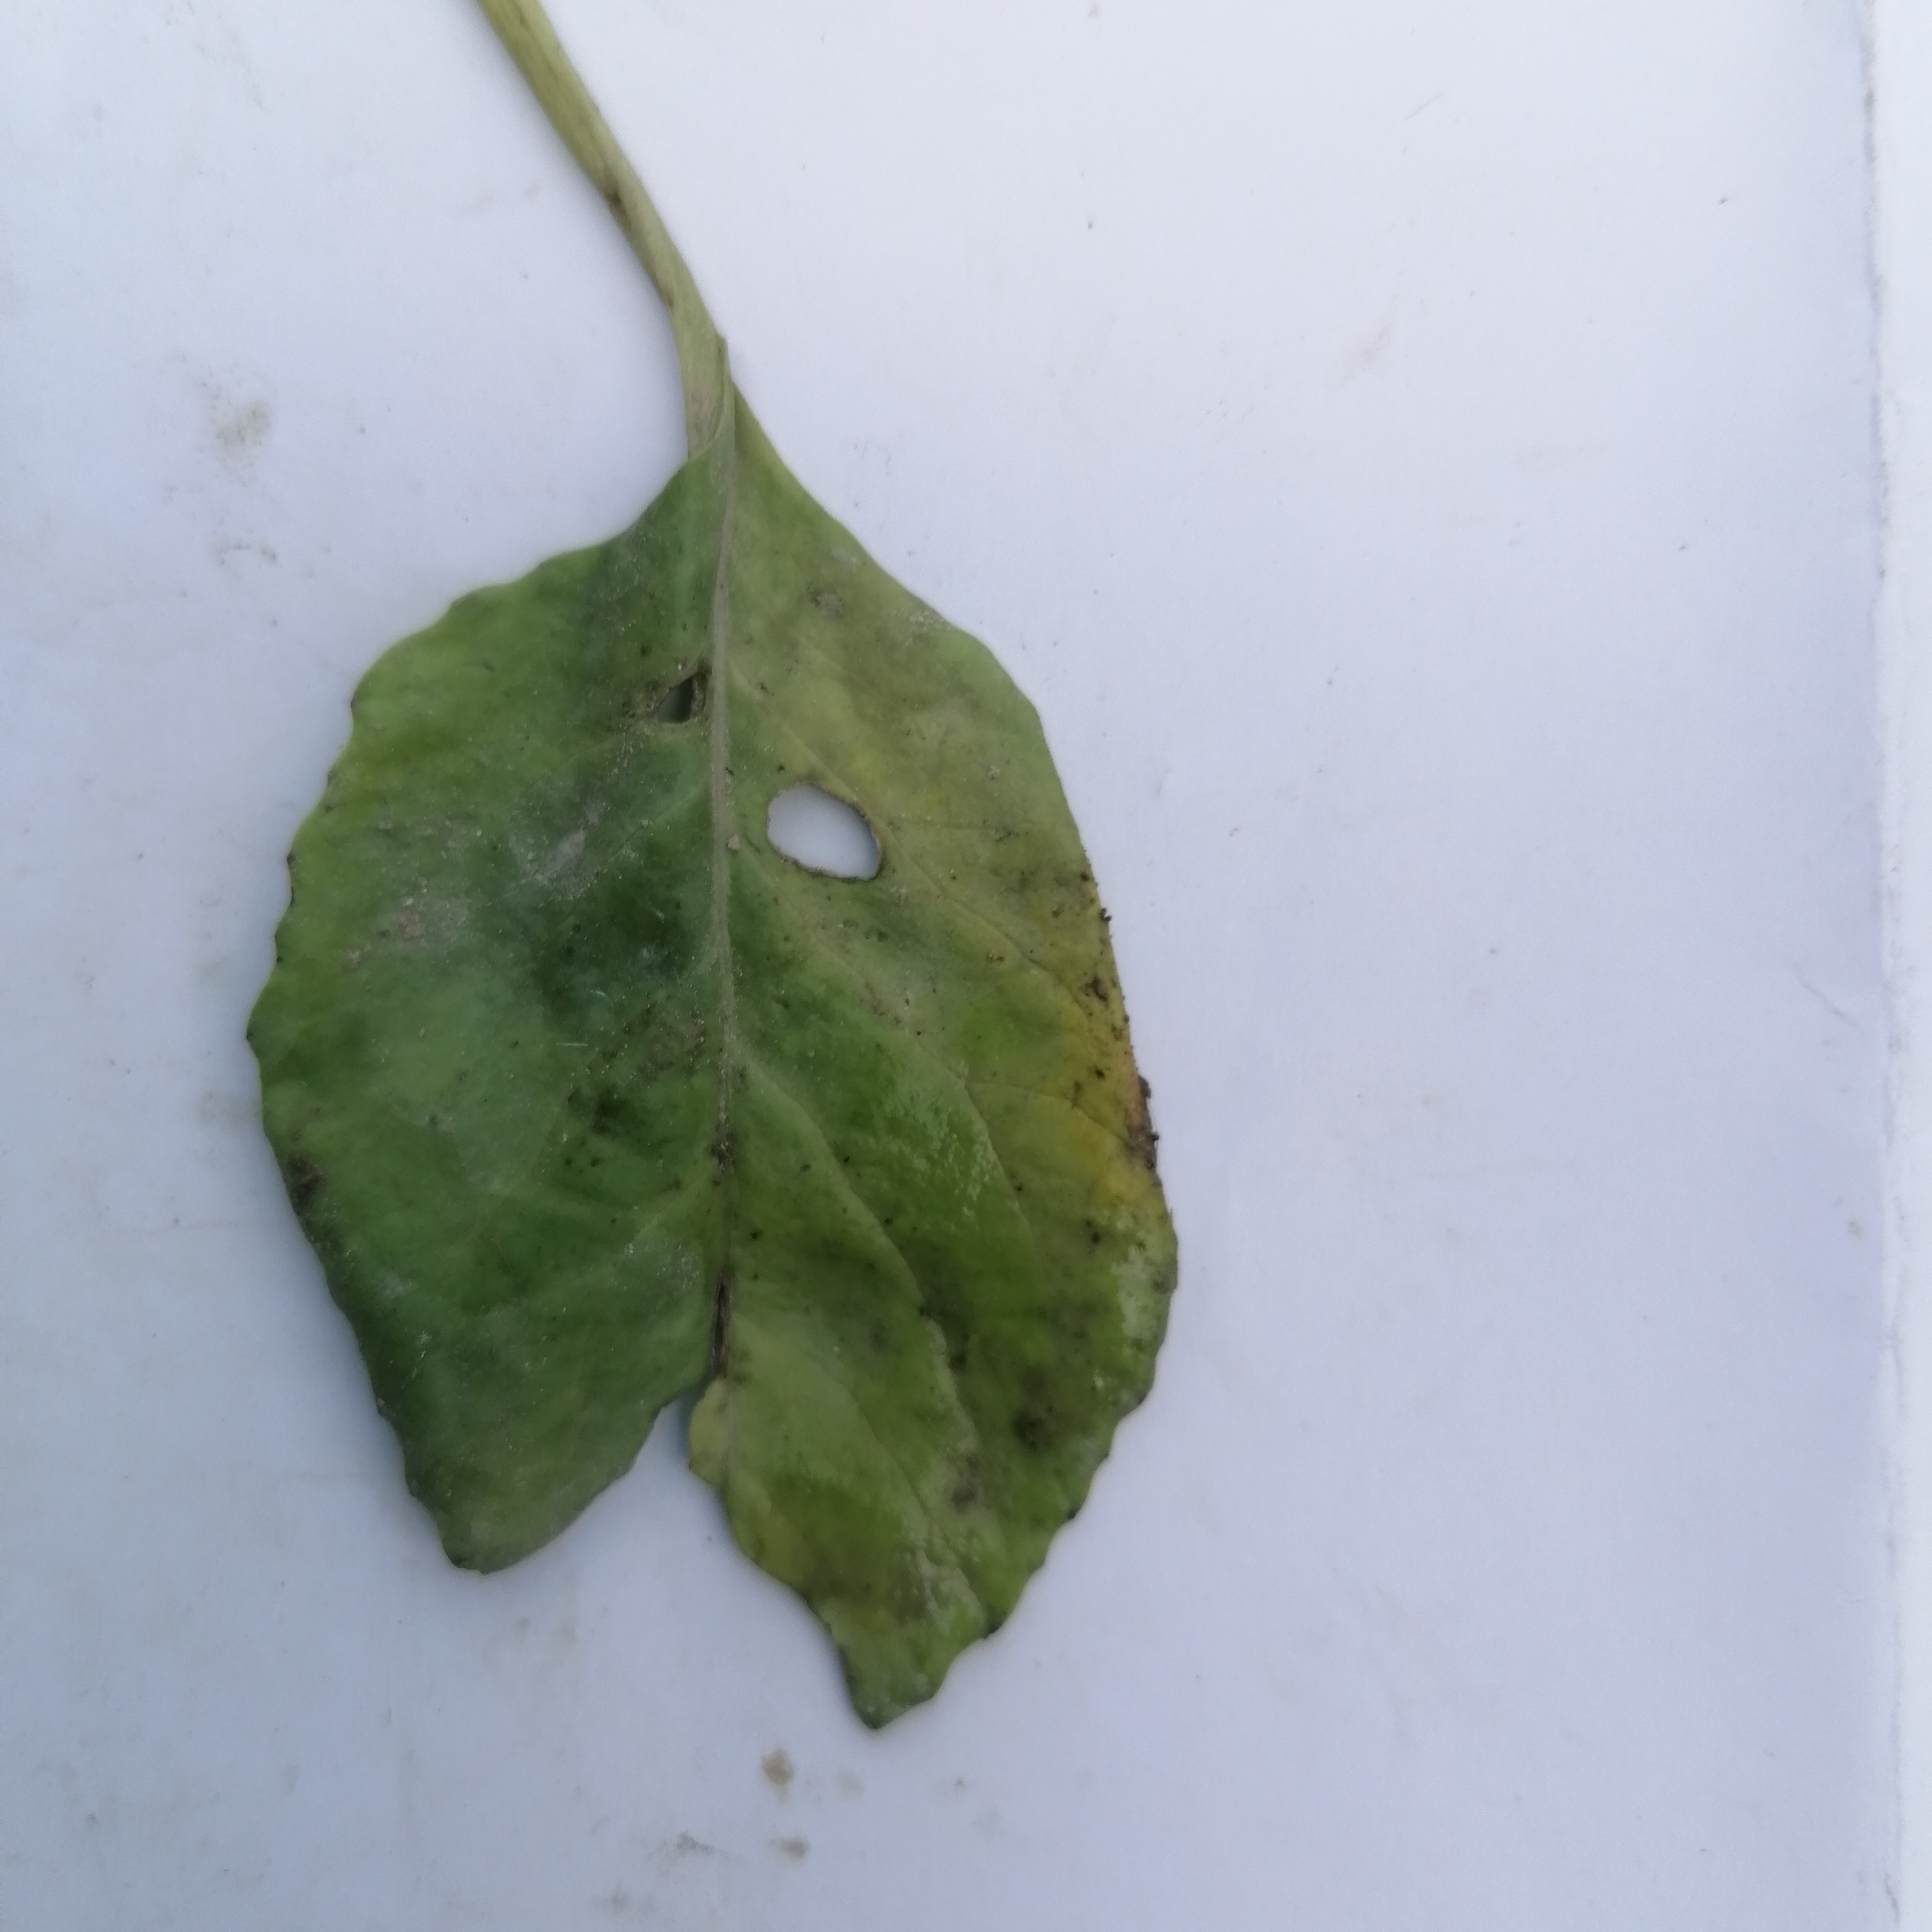
Label: Black Rot